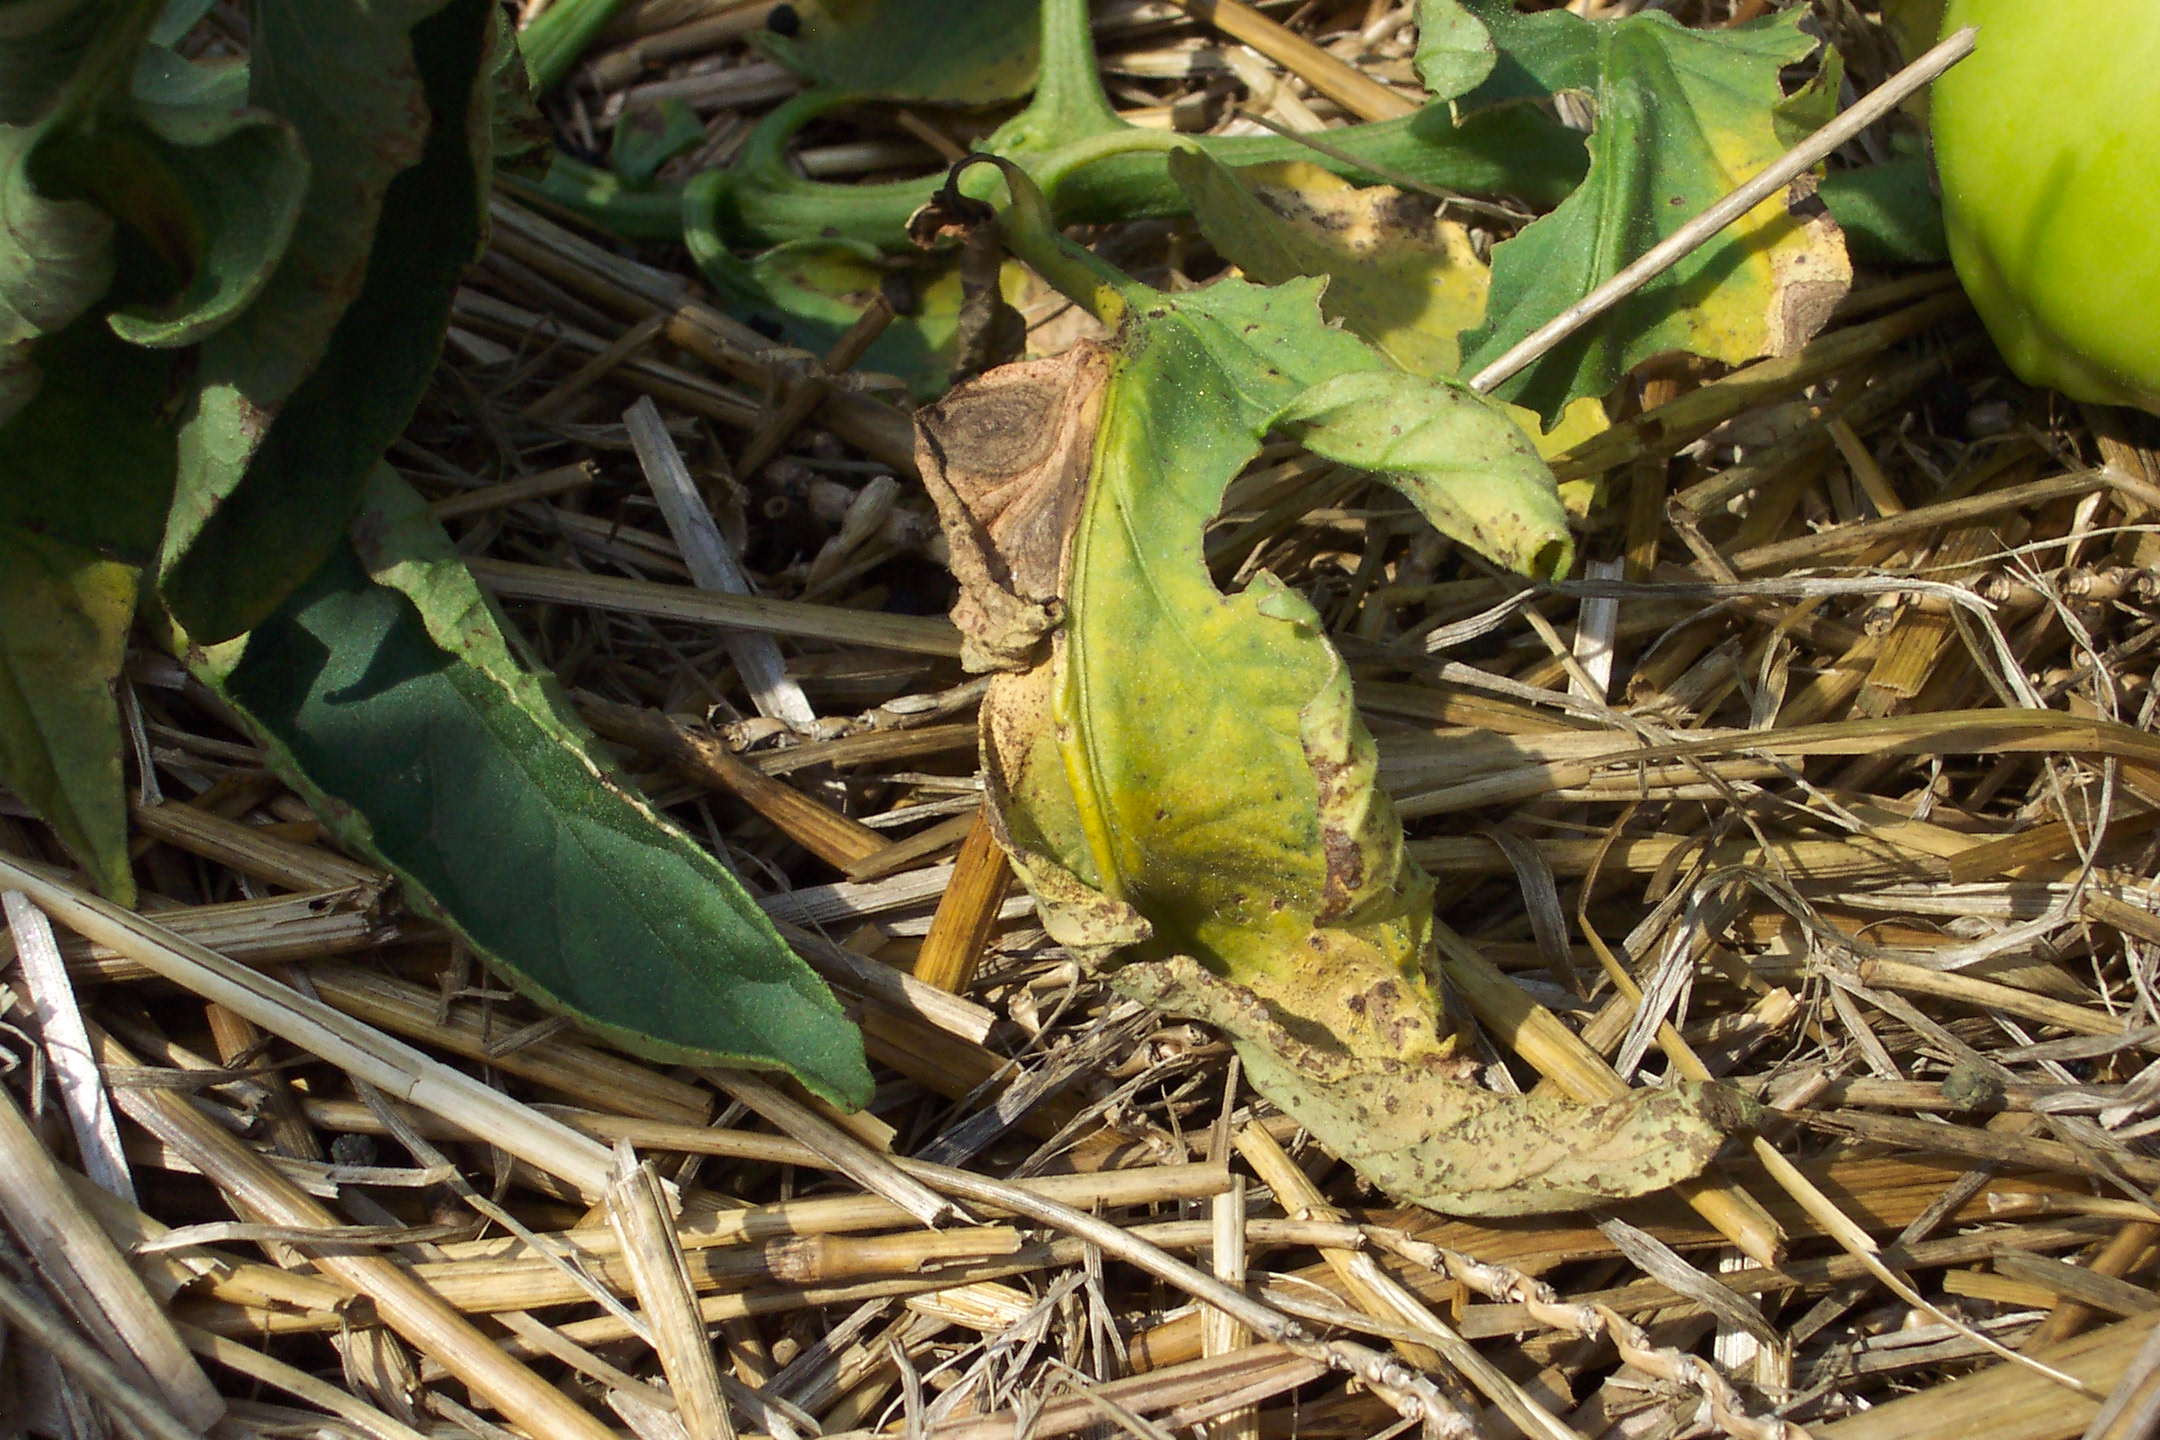
Labels: Tomato Early blight leaf